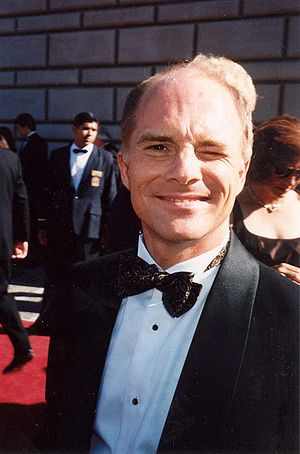
Dan Butler
Dan Butler i 1995.
Daniel Eugene Butler er en amerikansk skuespiller, mest kendt for rollen som Bob "Bulldog" Briscoe i tv-serien Frasier.